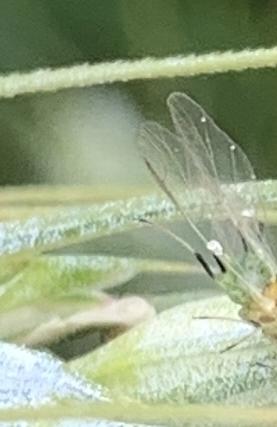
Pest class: english_grain_aphid